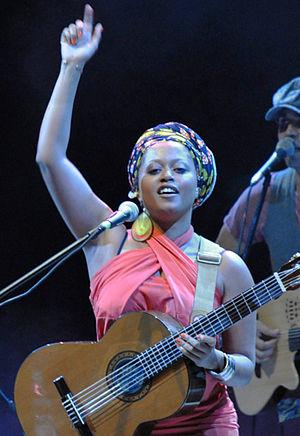
Sara Tavares est une interprète, compositrice et guitariste portugaise d'origine cap-verdienne. Ses parents sont originaires du Cap-Vert et elle a grandi au Portugal. Sa musique est une liaison entre ses racines cap-verdiennes, de pays d'Afrique, portugaises et bien plus encore.